Egyptian mythology

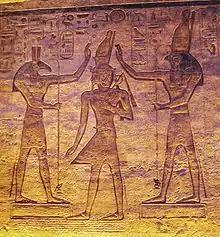
Set and Horus support the pharaoh. The reconciled rival gods often stand for the unity of Egypt under the rule of its king.

At sunset Ra passes through the "akhet", the horizon, in the west. At times the horizon is described as a gate or door that leads to the Duat. At others, the sky goddess Nut is said to swallow the sun god, so that his journey through the Duat is likened to a journey through her body. In funerary texts, the Duat and the deities in it are portrayed in elaborate, detailed, and widely varying imagery. These images are symbolic of the awesome and enigmatic nature of the Duat, where both the gods and the dead are renewed by contact with the original powers of creation. Indeed, although Egyptian texts avoid saying it explicitly, Ra's entry into the Duat is seen as his death.